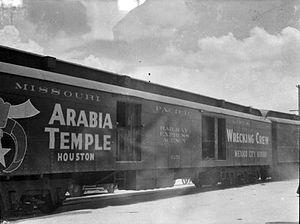
Railway Express Agency était un monopole national mis en place par le gouvernement fédéral des États-Unis en 1917, une agence pour le transport des colis-express.